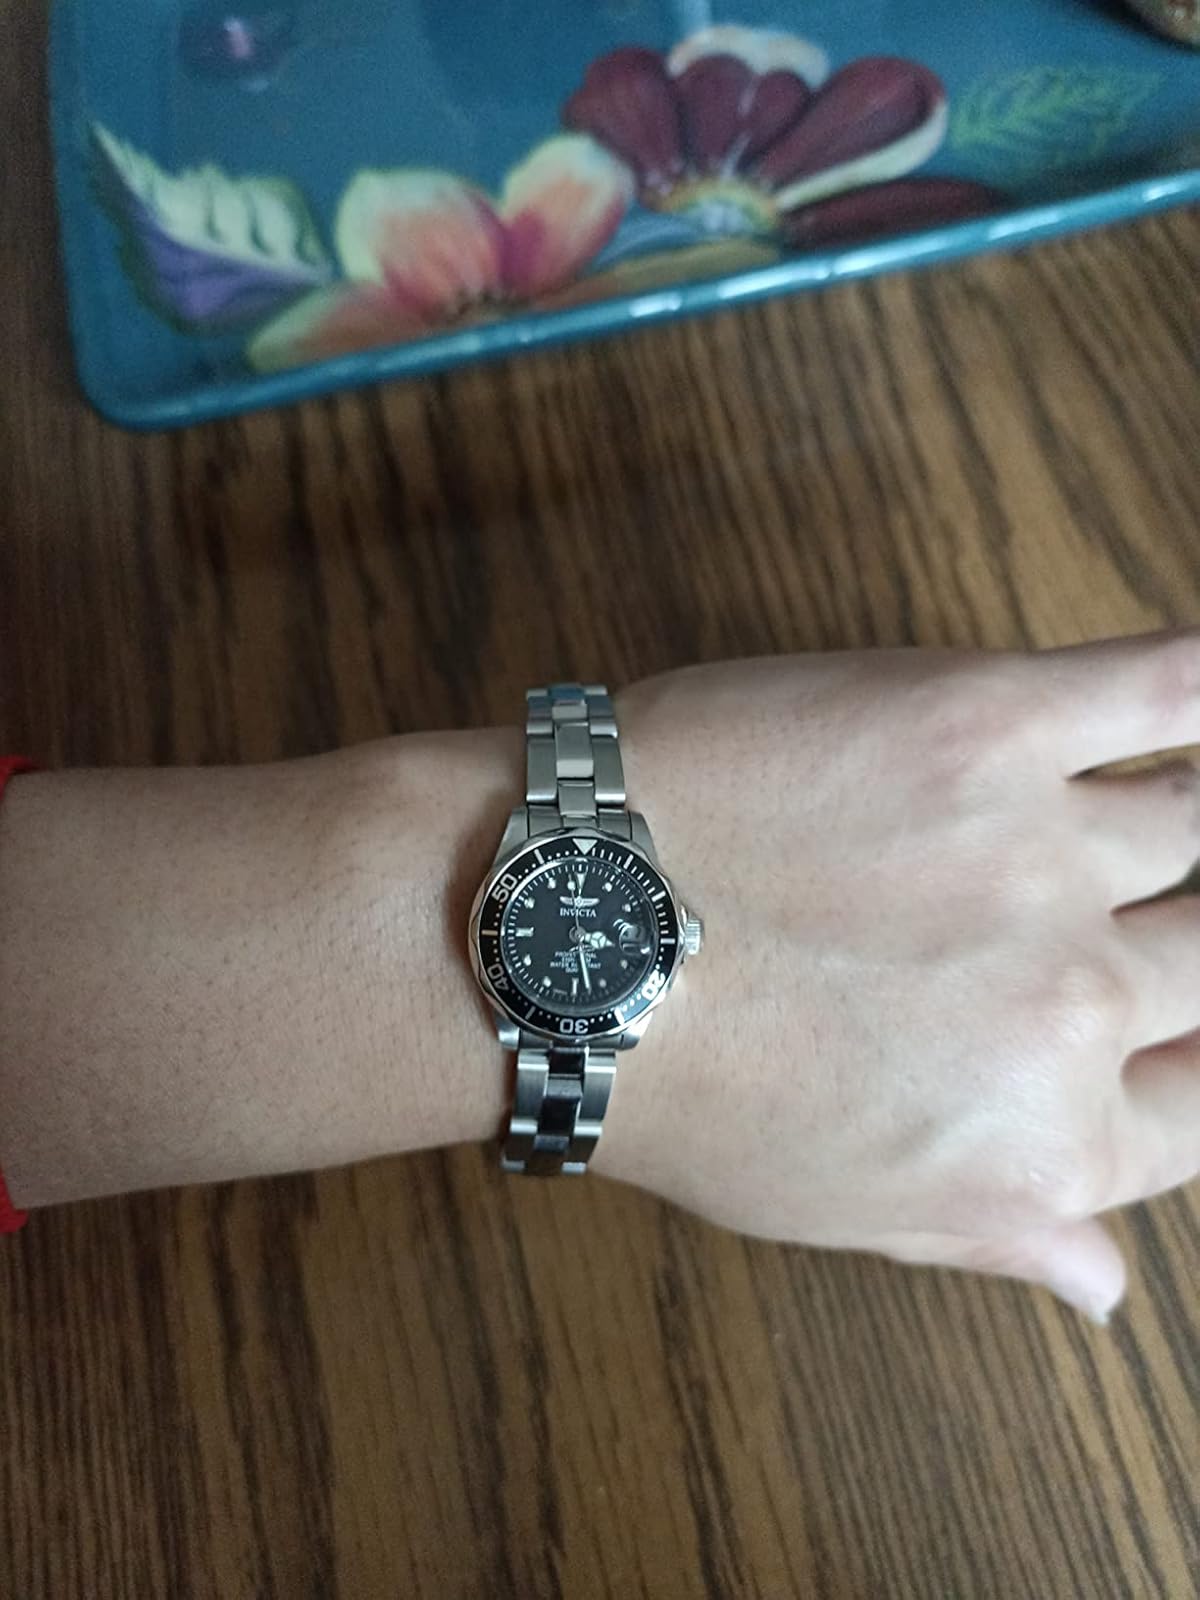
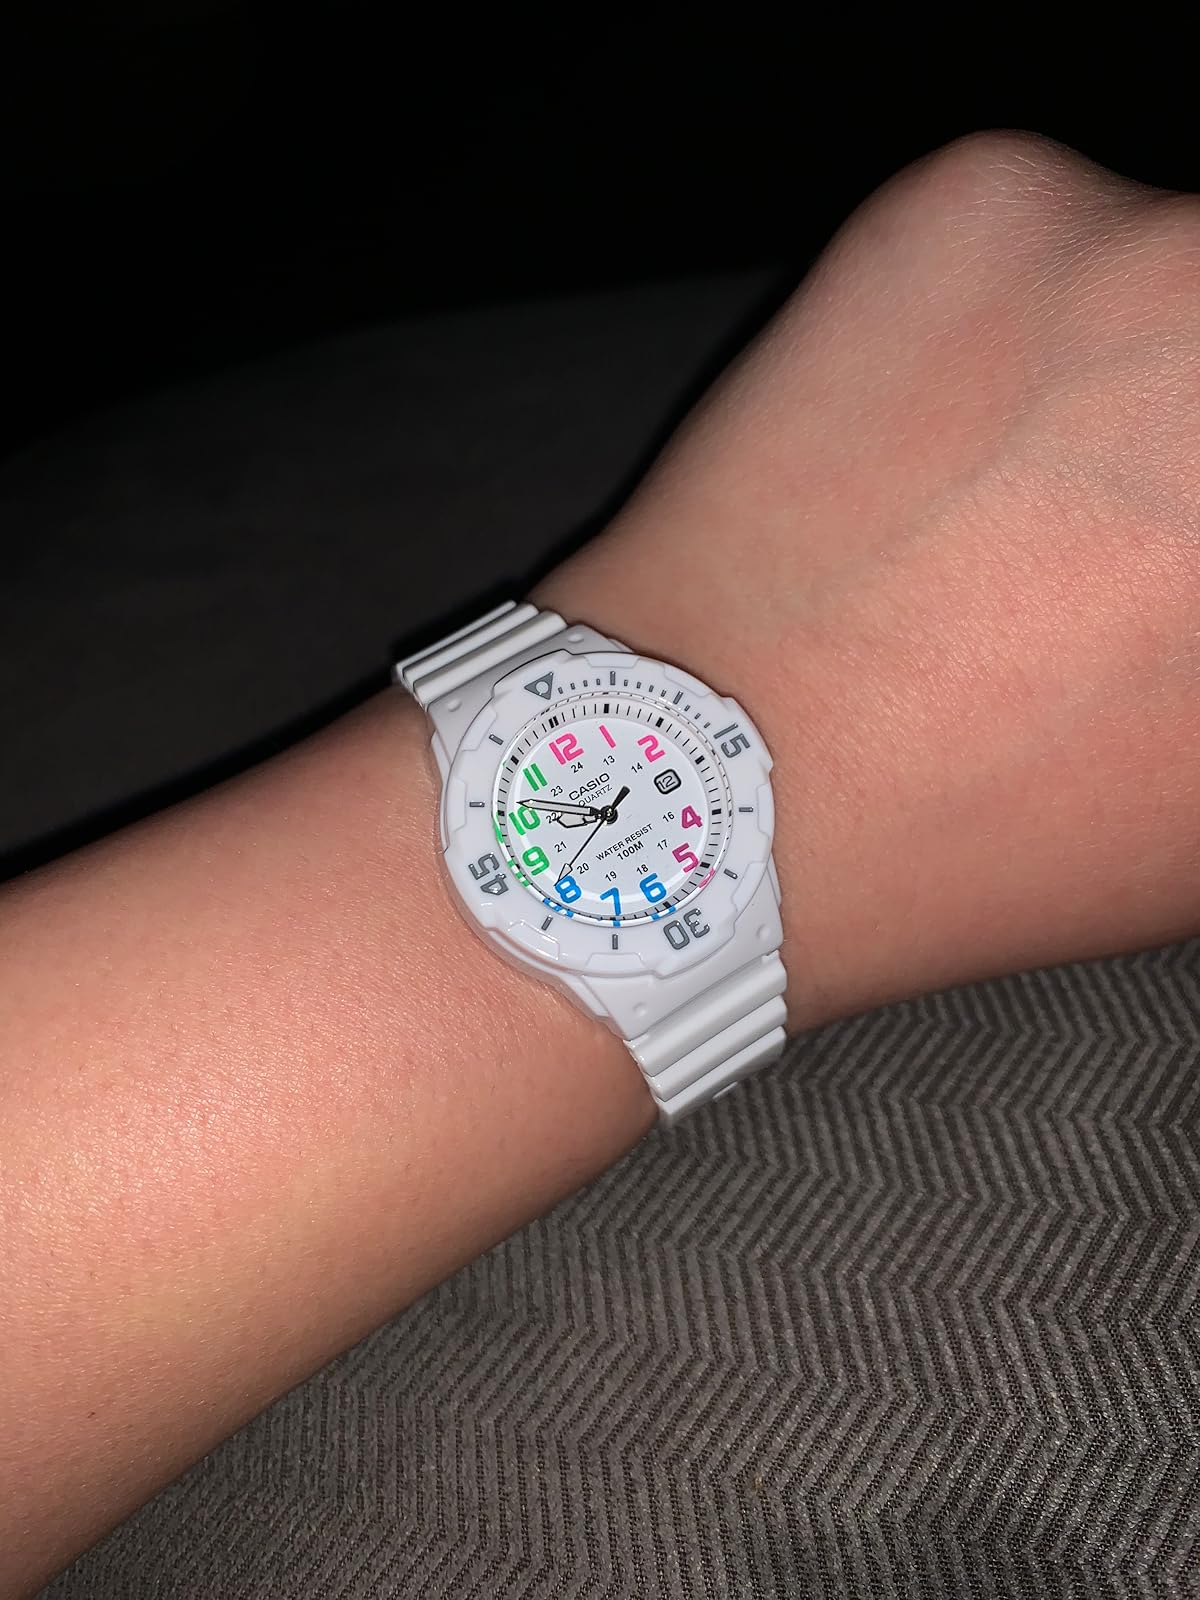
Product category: accessories_watch
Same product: no